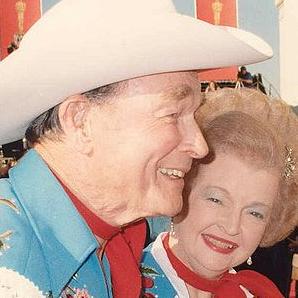
Age: 76